Jack Hamilton (sports executive)

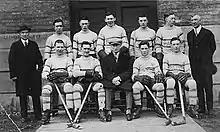
Black and white team photo

Hamilton was the coach and manager of the Regina Victorias senior ice hockey team from 1924 to 1927. He became vice-president of Saskatchewan Amateur Hockey Association (SAHA) in 1924, then served as its president from 1925 to 1927. As league president he succeeded in reversing its financial troubles. While SAHA president, he served as a governor of the original Saskatchewan junior ice hockey league, and sat on the registration and resolution committees for the Canadian Amateur Hockey Association (CAHA).